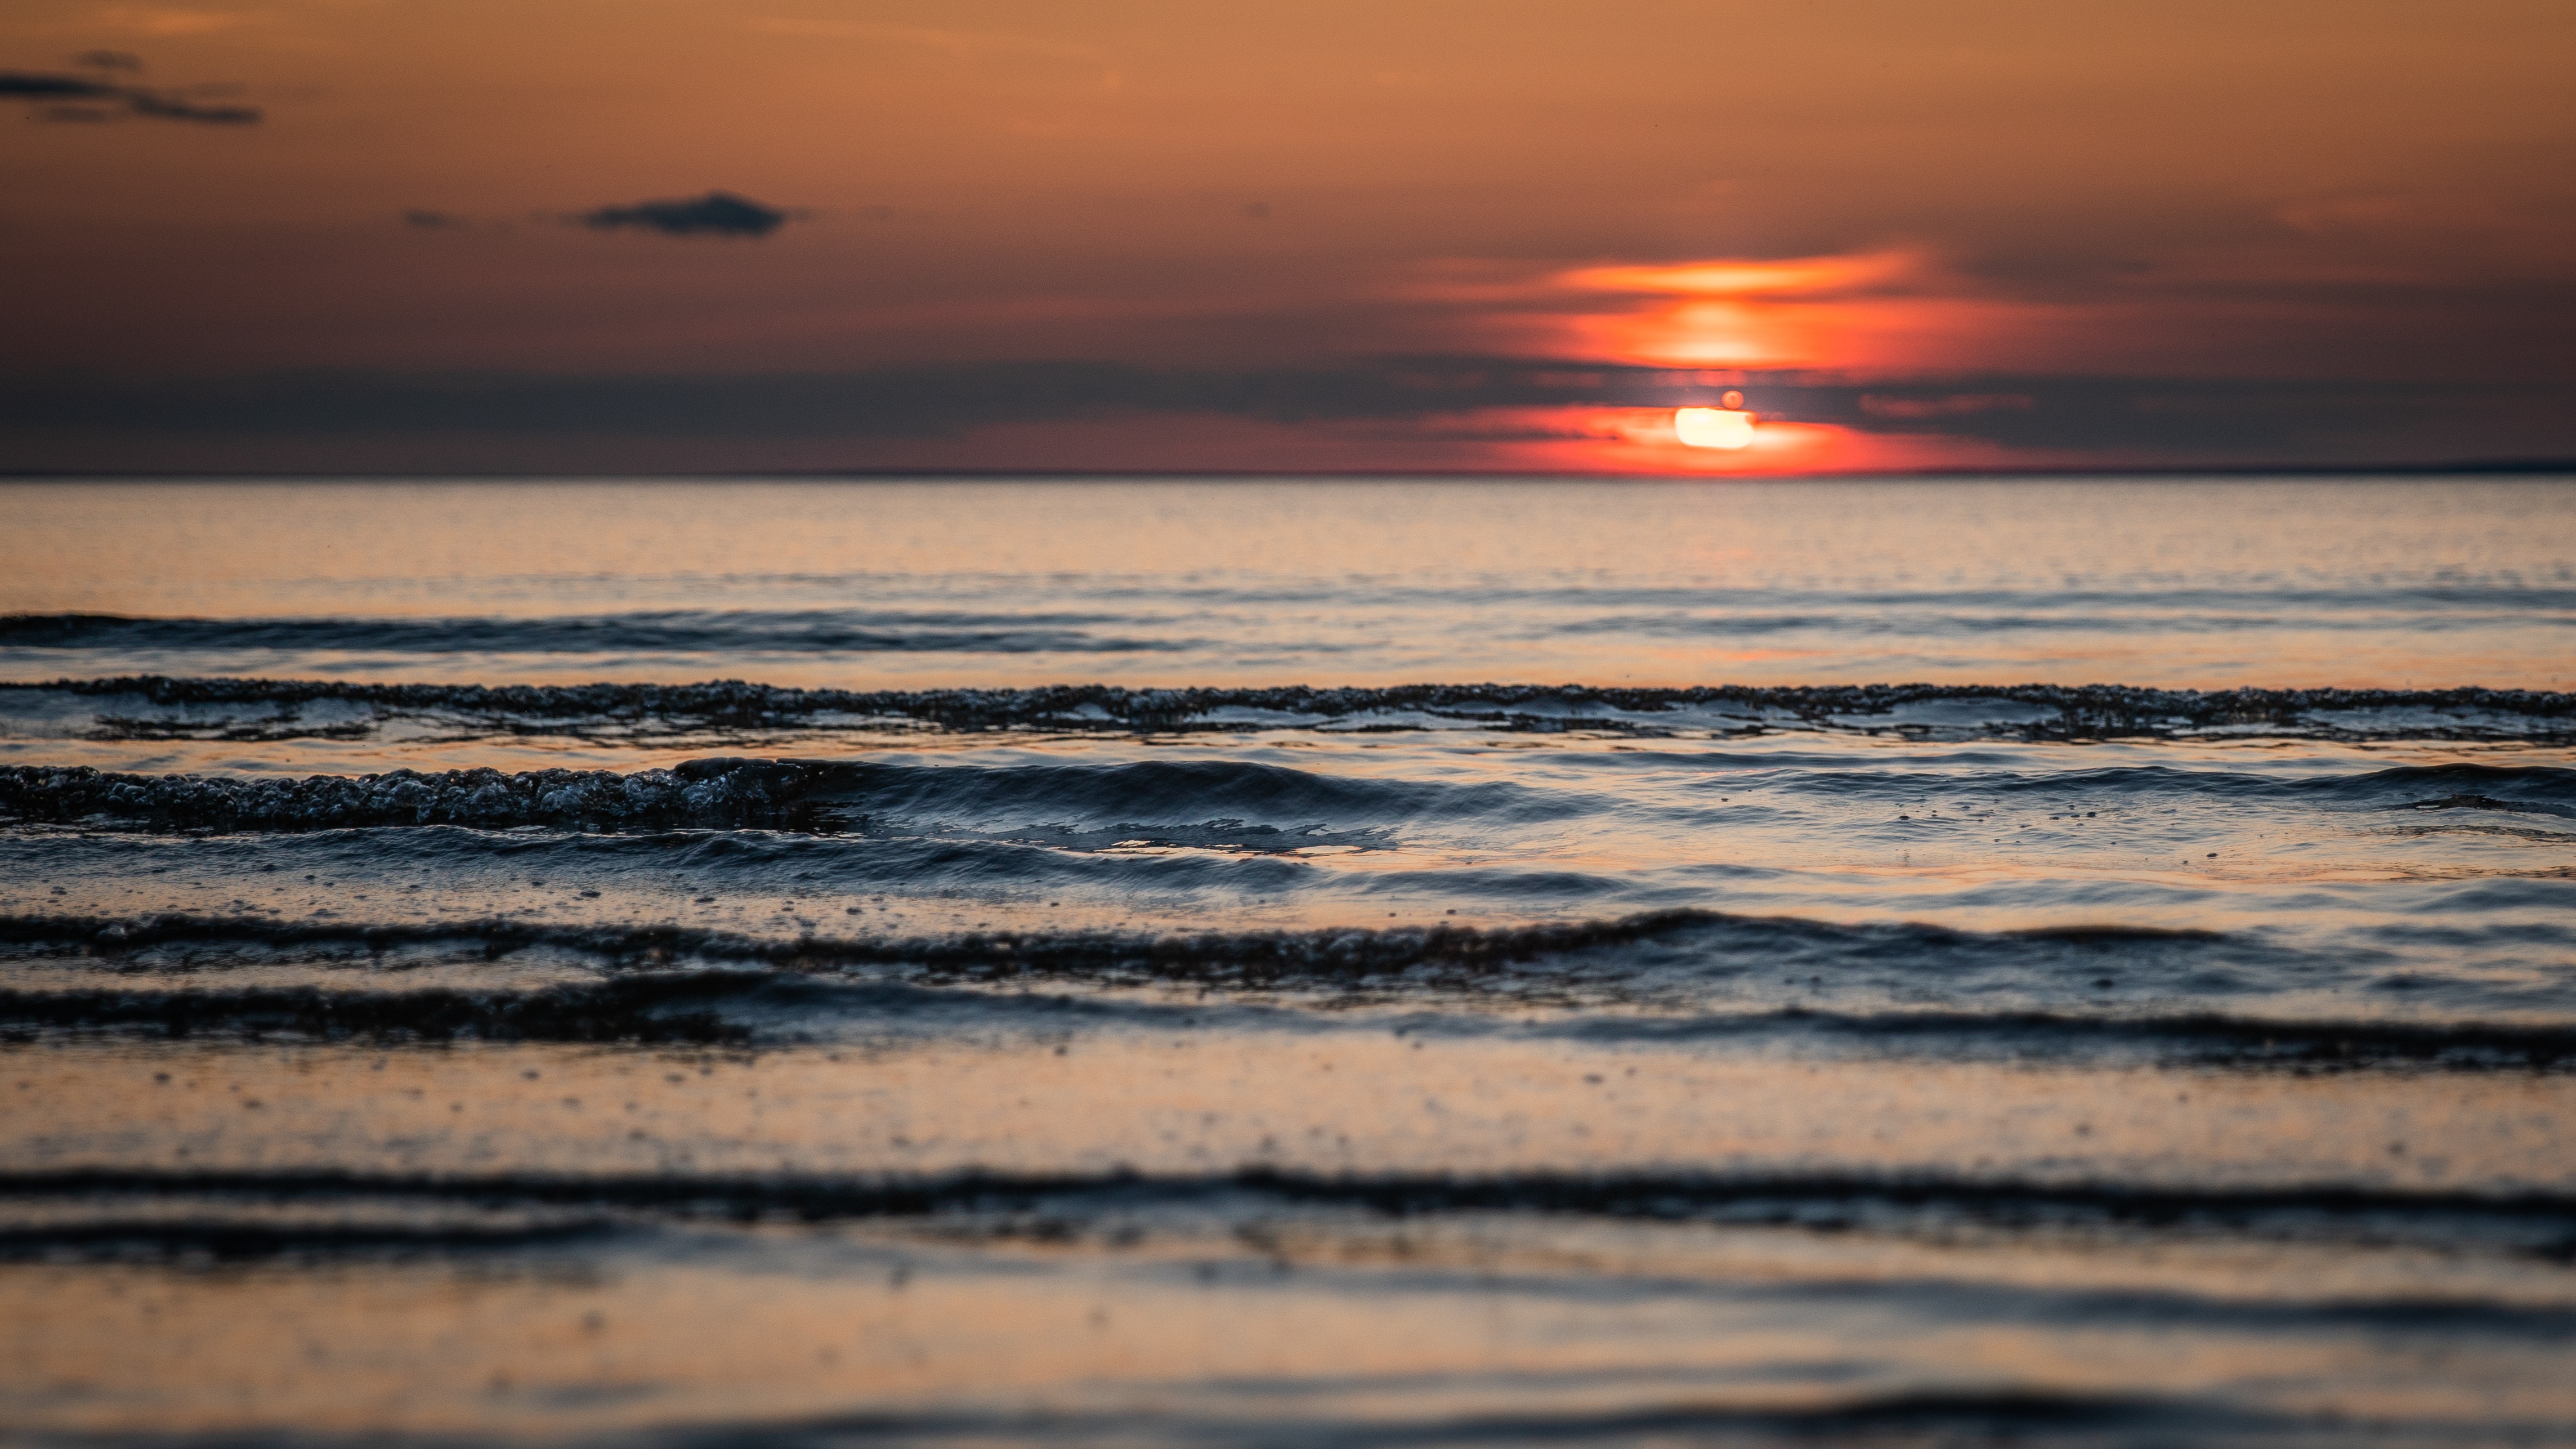
sky, horizon, sunset, sea, ocean, sunrise, afterglow, water, red sky at morning, wave, cloud, beach, evening, calm, sun, dusk, morning, shore, coast, dawn, wind wave, reflection, atmosphere, sound, vacation, tide, sunlight, coastal and oceanic landforms, sand, landscape, meteorological phenomenon, tropics, bay